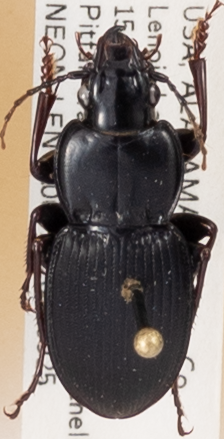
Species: Cyclotrachelus convivus
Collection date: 2018-09-25
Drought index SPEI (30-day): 1.082
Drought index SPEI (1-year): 0.288
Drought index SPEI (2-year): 0.732